Vegetable juice

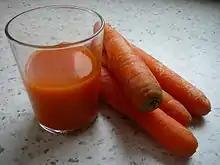
Carrot juice and carrots

Commercial vegetable juices are commonly made from varying combinations of carrots, beets, pumpkin, and tomatoes. The latter two, although not technically vegetables, are commonly used to increase palatability. Other popular items in vegetable juices are parsley, dandelion greens, kale, celery, fennel, and cucumbers. Lemon, garlic and ginger may be added by some for medicinal purposes.